John I. Thornycroft & Company

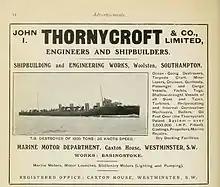
Advertisement for J.I. Thornycroft & Co. in Brassey's Naval Annual 1915

The first ship built by Thornycrofts for the Royal Navy at the Woolston Yard was the . Up to the start of World War I, the yard built 37 destroyers for the Royal Navy and several more for other navies. During the war, the yard made 26 destroyers, 3 submarines and a large number of smaller craft for the Royal Navy. Notable among the smaller craft were the Coastal Motor Boats (built at Hampton – see below), based on a design by John Thornycroft (the elder) who continued working with hull designs at his home on the Isle of Wight until his death in 1928, taking out his last patent in 1924. His daughter, naval architect Blanche Thornycroft worked alongside him (and after his death) testing models, calculating and recording results.